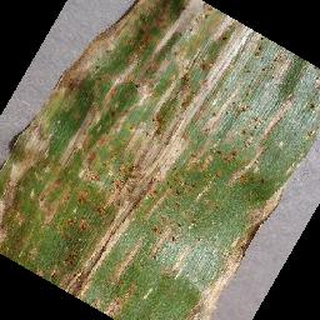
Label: corn_cercospora_leaf_spot